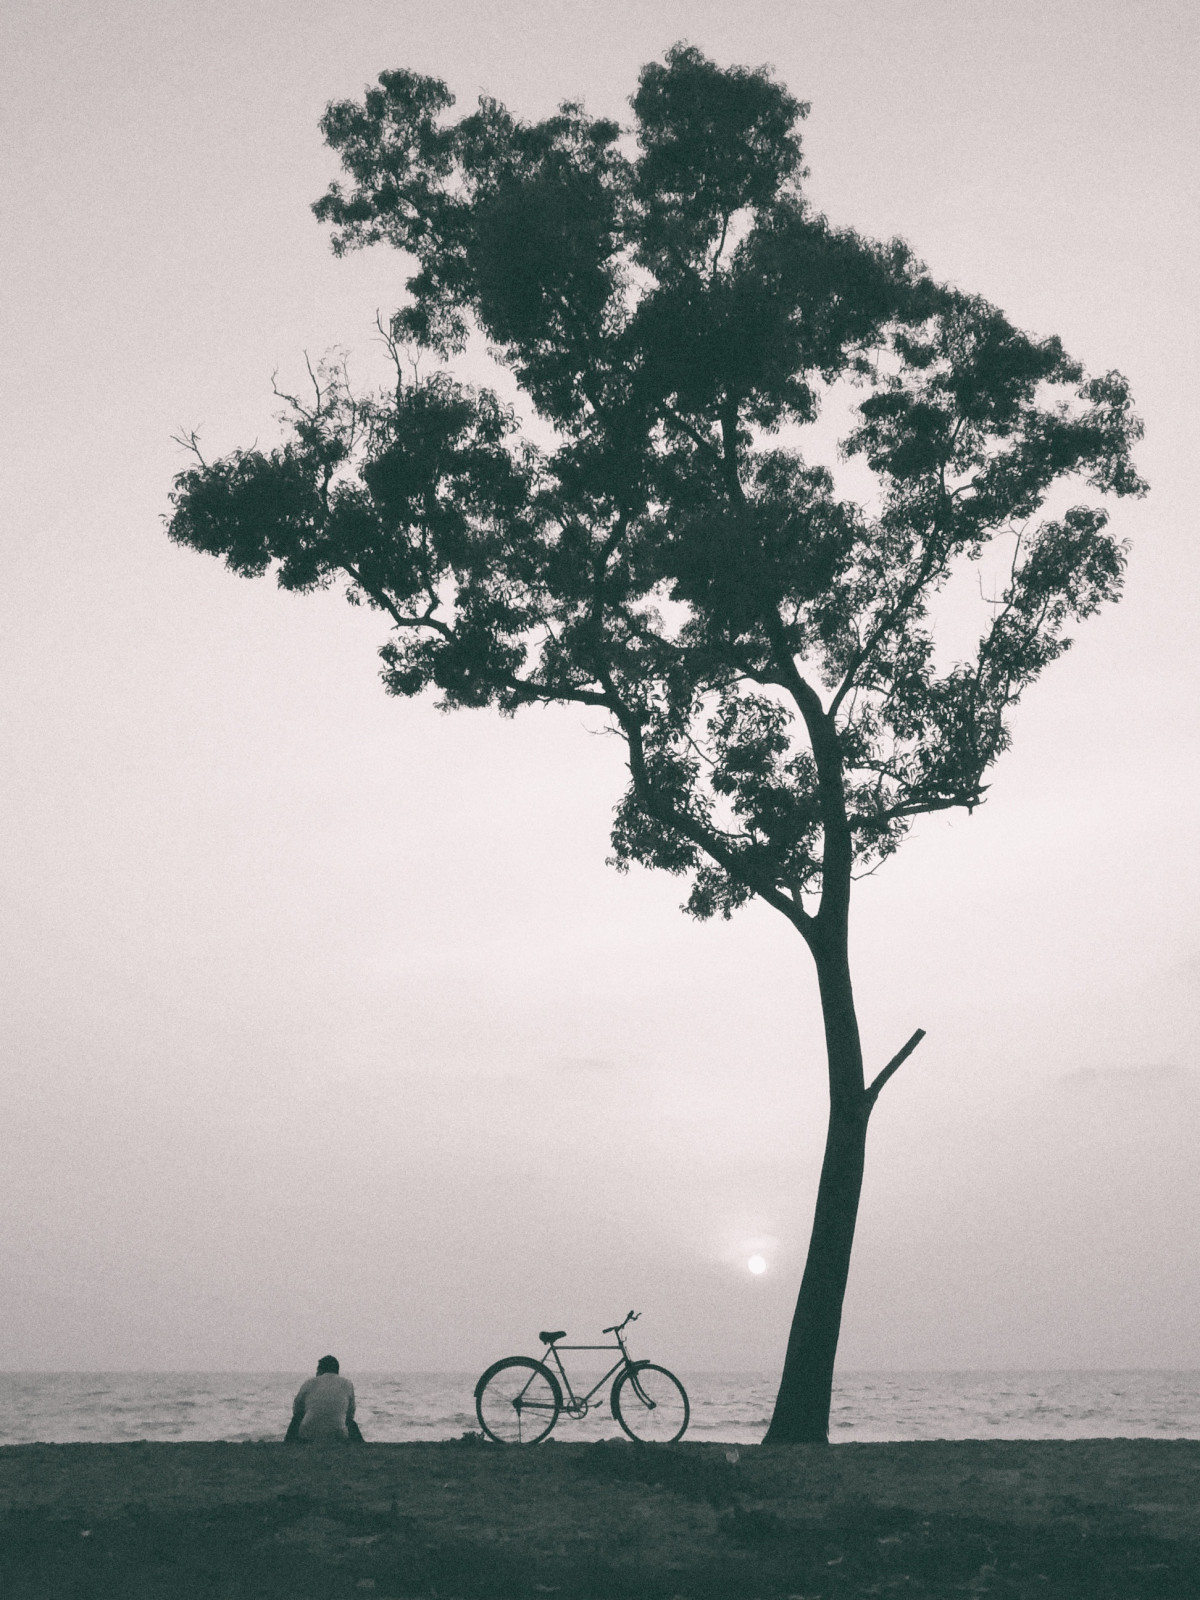
Tags: nature, branch, silhouette, black and white, leaf, flower, monochrome photography, woody plant